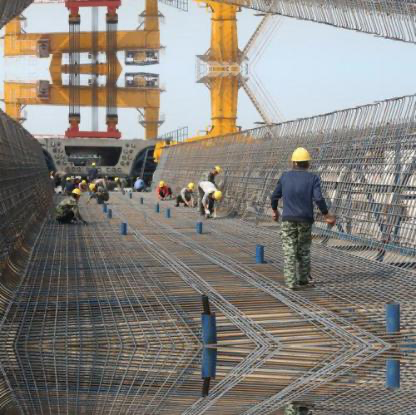
Objects in the image:
label: helmet
label: helmet
label: helmet
label: helmet
label: helmet
label: helmet
label: helmet